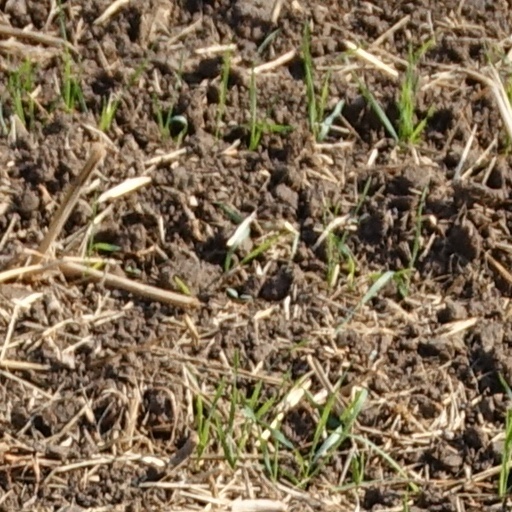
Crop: wheat